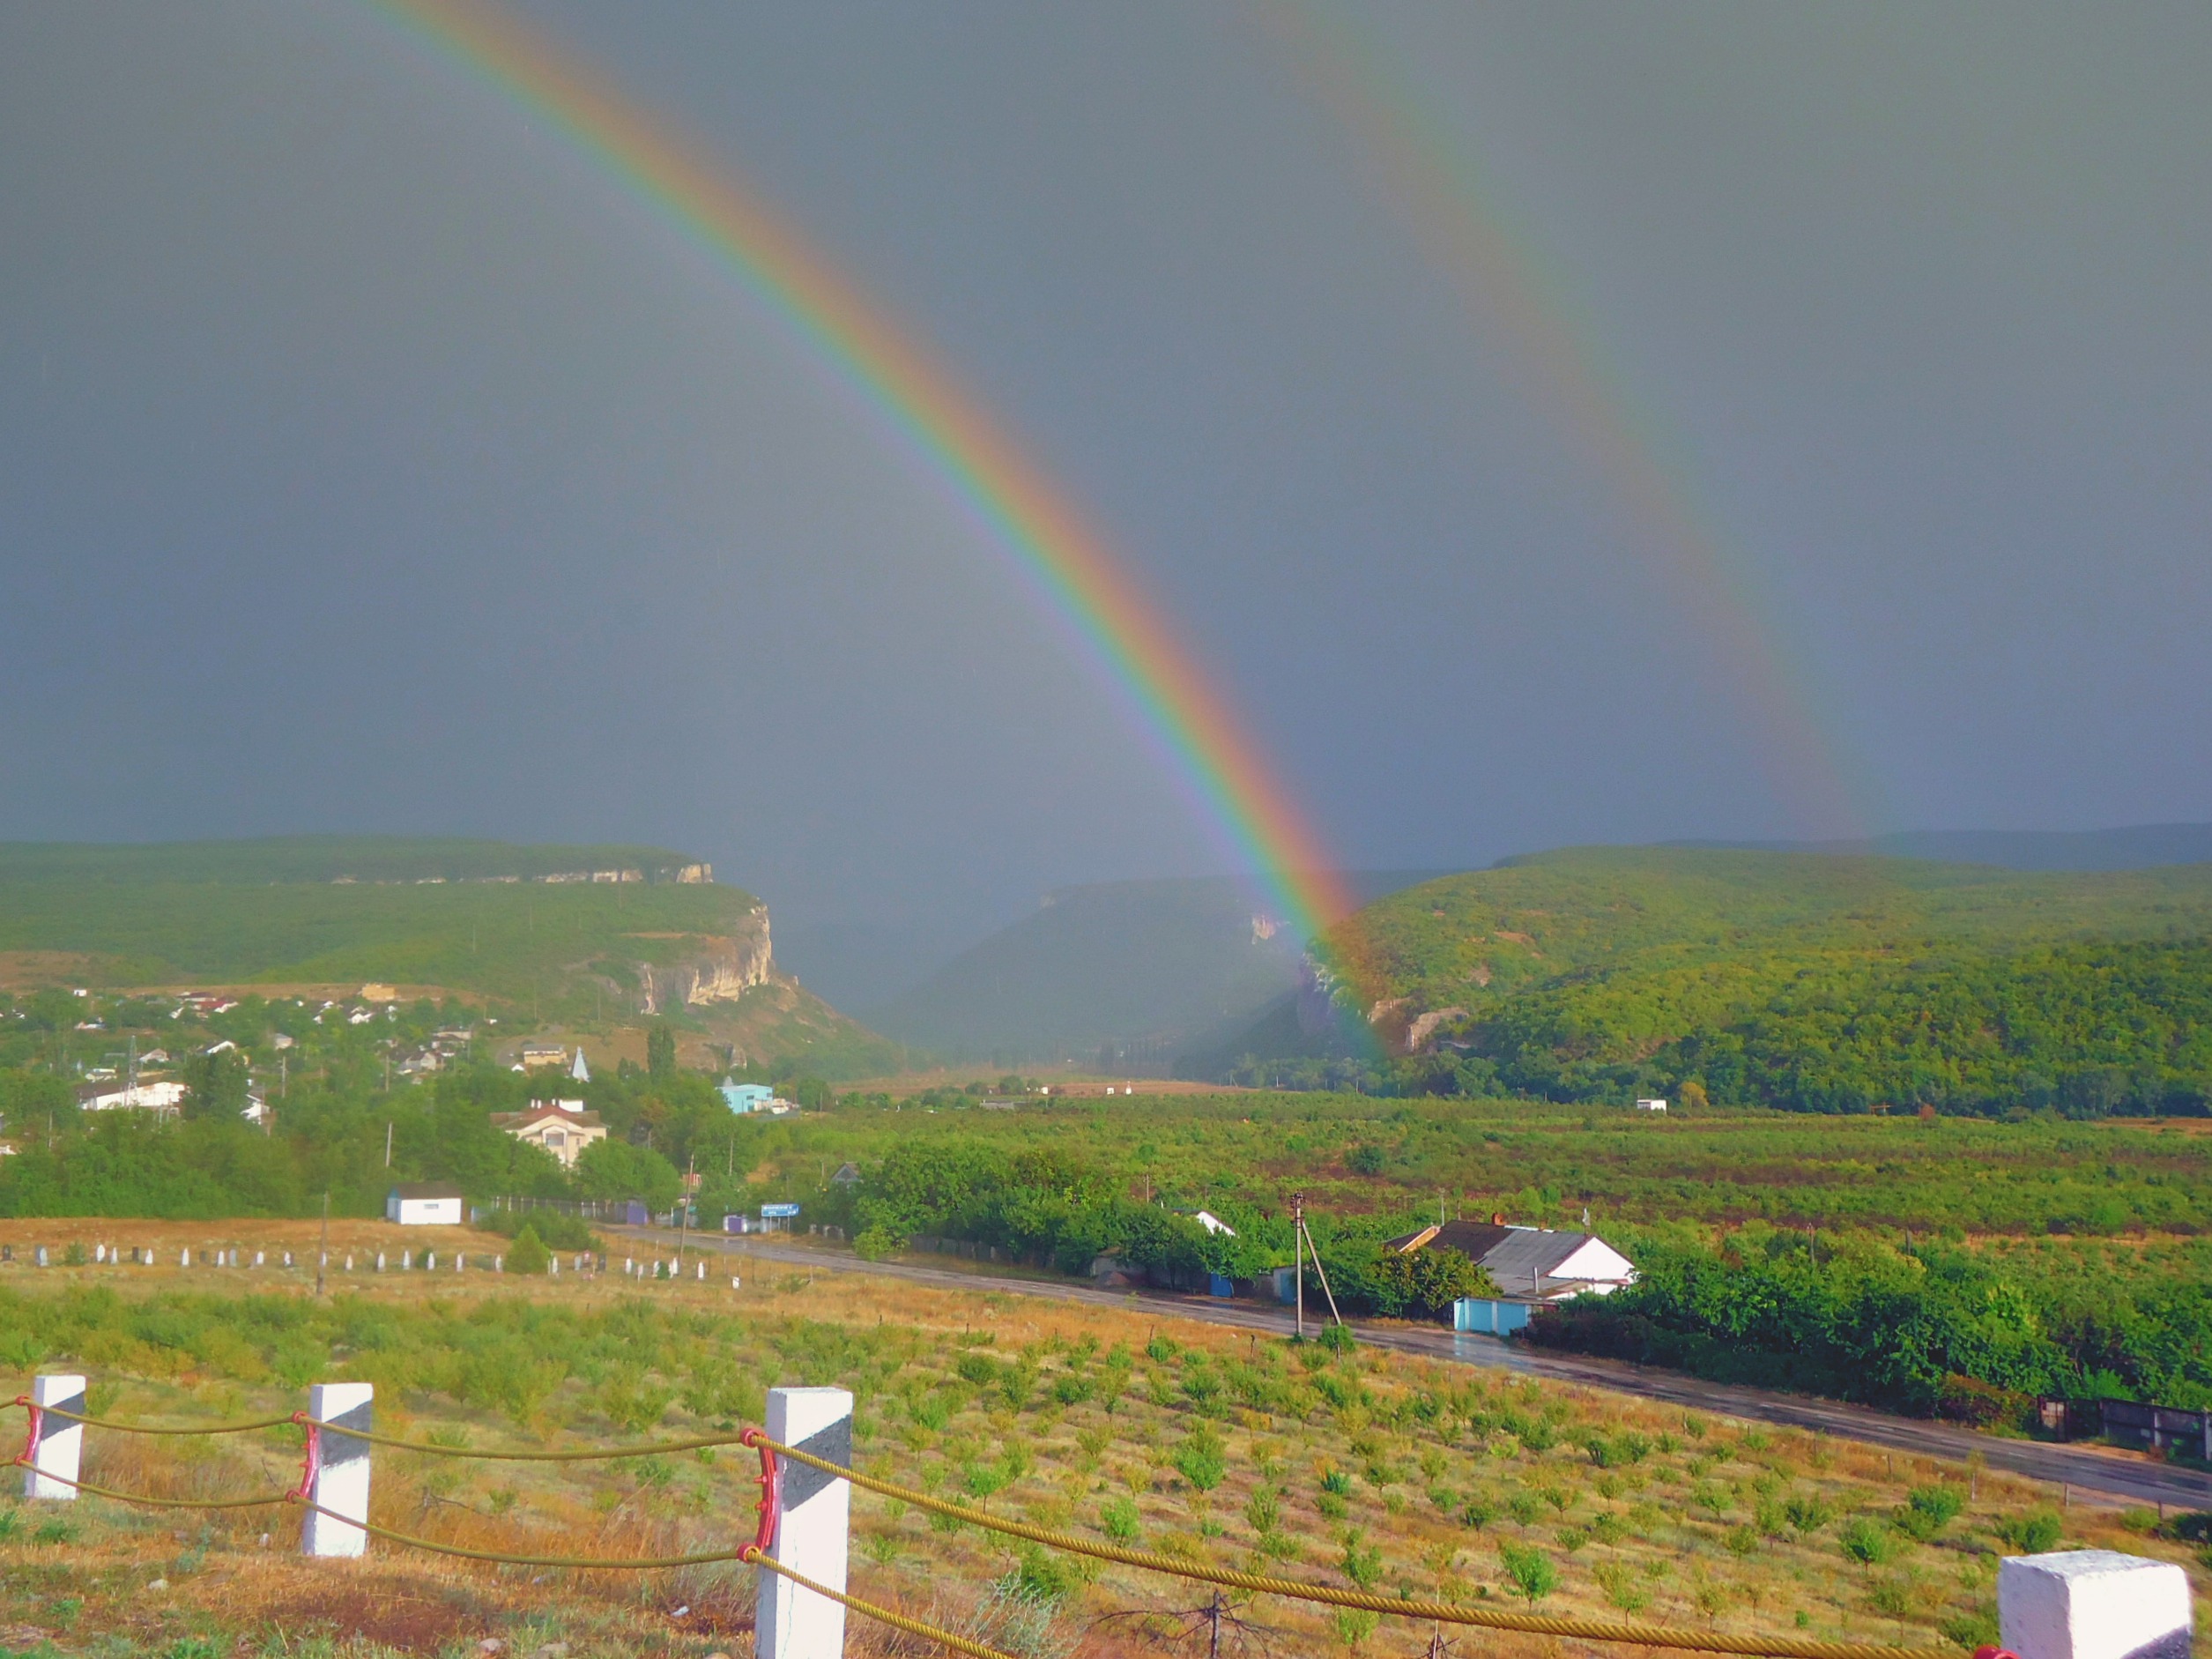
landscape, nature, forest, sky, field, countryside, valley, country, summer, spring, scenic, plain, trees, woods, outside, clouds, rainbow, buildings, mountains, crimea, meteorological phenomenon, atmosphere of earth